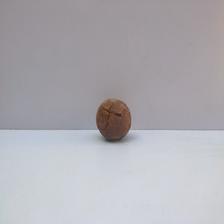
Size: Spoiled